Antares

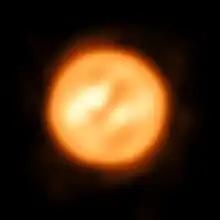

Antares is a red supergiant star with a stellar classification of M1.5Iab-Ib, and is indicated to be a spectral standard for that class. Due to the nature of the star, the derived parallax measurements have large errors, so that the true distance of Antares is approximately from the Sun.